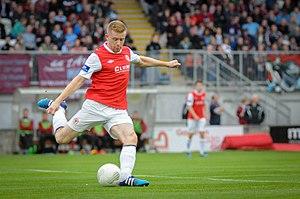
Seán Hoare est un joueur de football irlandais né le 15 mars 1994 à Dublin. Il joue au poste de défenseur pour le club de Dundalk.